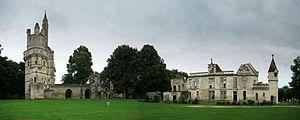
Septmonts, Aisne, Picardie, France. Donjon, palais des évêques et parc. This building is indexed in the Base Mérimée, a database of architectural heritage maintained by the French Ministry of Culture,
Le château de Septmonts, situé sur la commune de Septmonts dans le département de l'Aisne en Hauts-de-France, était la maison de campagne des évêques de Soissons.
La liste de parcs et jardins de Picardie recense l'ensemble des jardins publics, parcs publics et espaces verts situés en Picardie, appartenant à des collectivités territoriales, à des institutions ou des établissements publics ou à des personnes privées qui ouvrent leurs propriétés à la visite.
Le département de l'Aisne, qui fait partie de la région Hauts-de-France dont la capitale régionale est Lille, est subdivisé en cinq arrondissements administratifs, lesquels sont découpés en 21 cantons, encadrant 800 communes.
Septmonts est une commune française située dans le département de l'Aisne, en région Hauts-de-France.